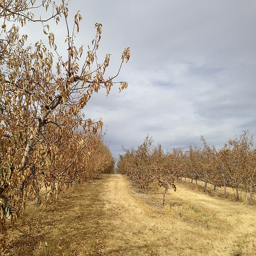
due to a lack of water , apple trees are dry and brittle at this orchard .